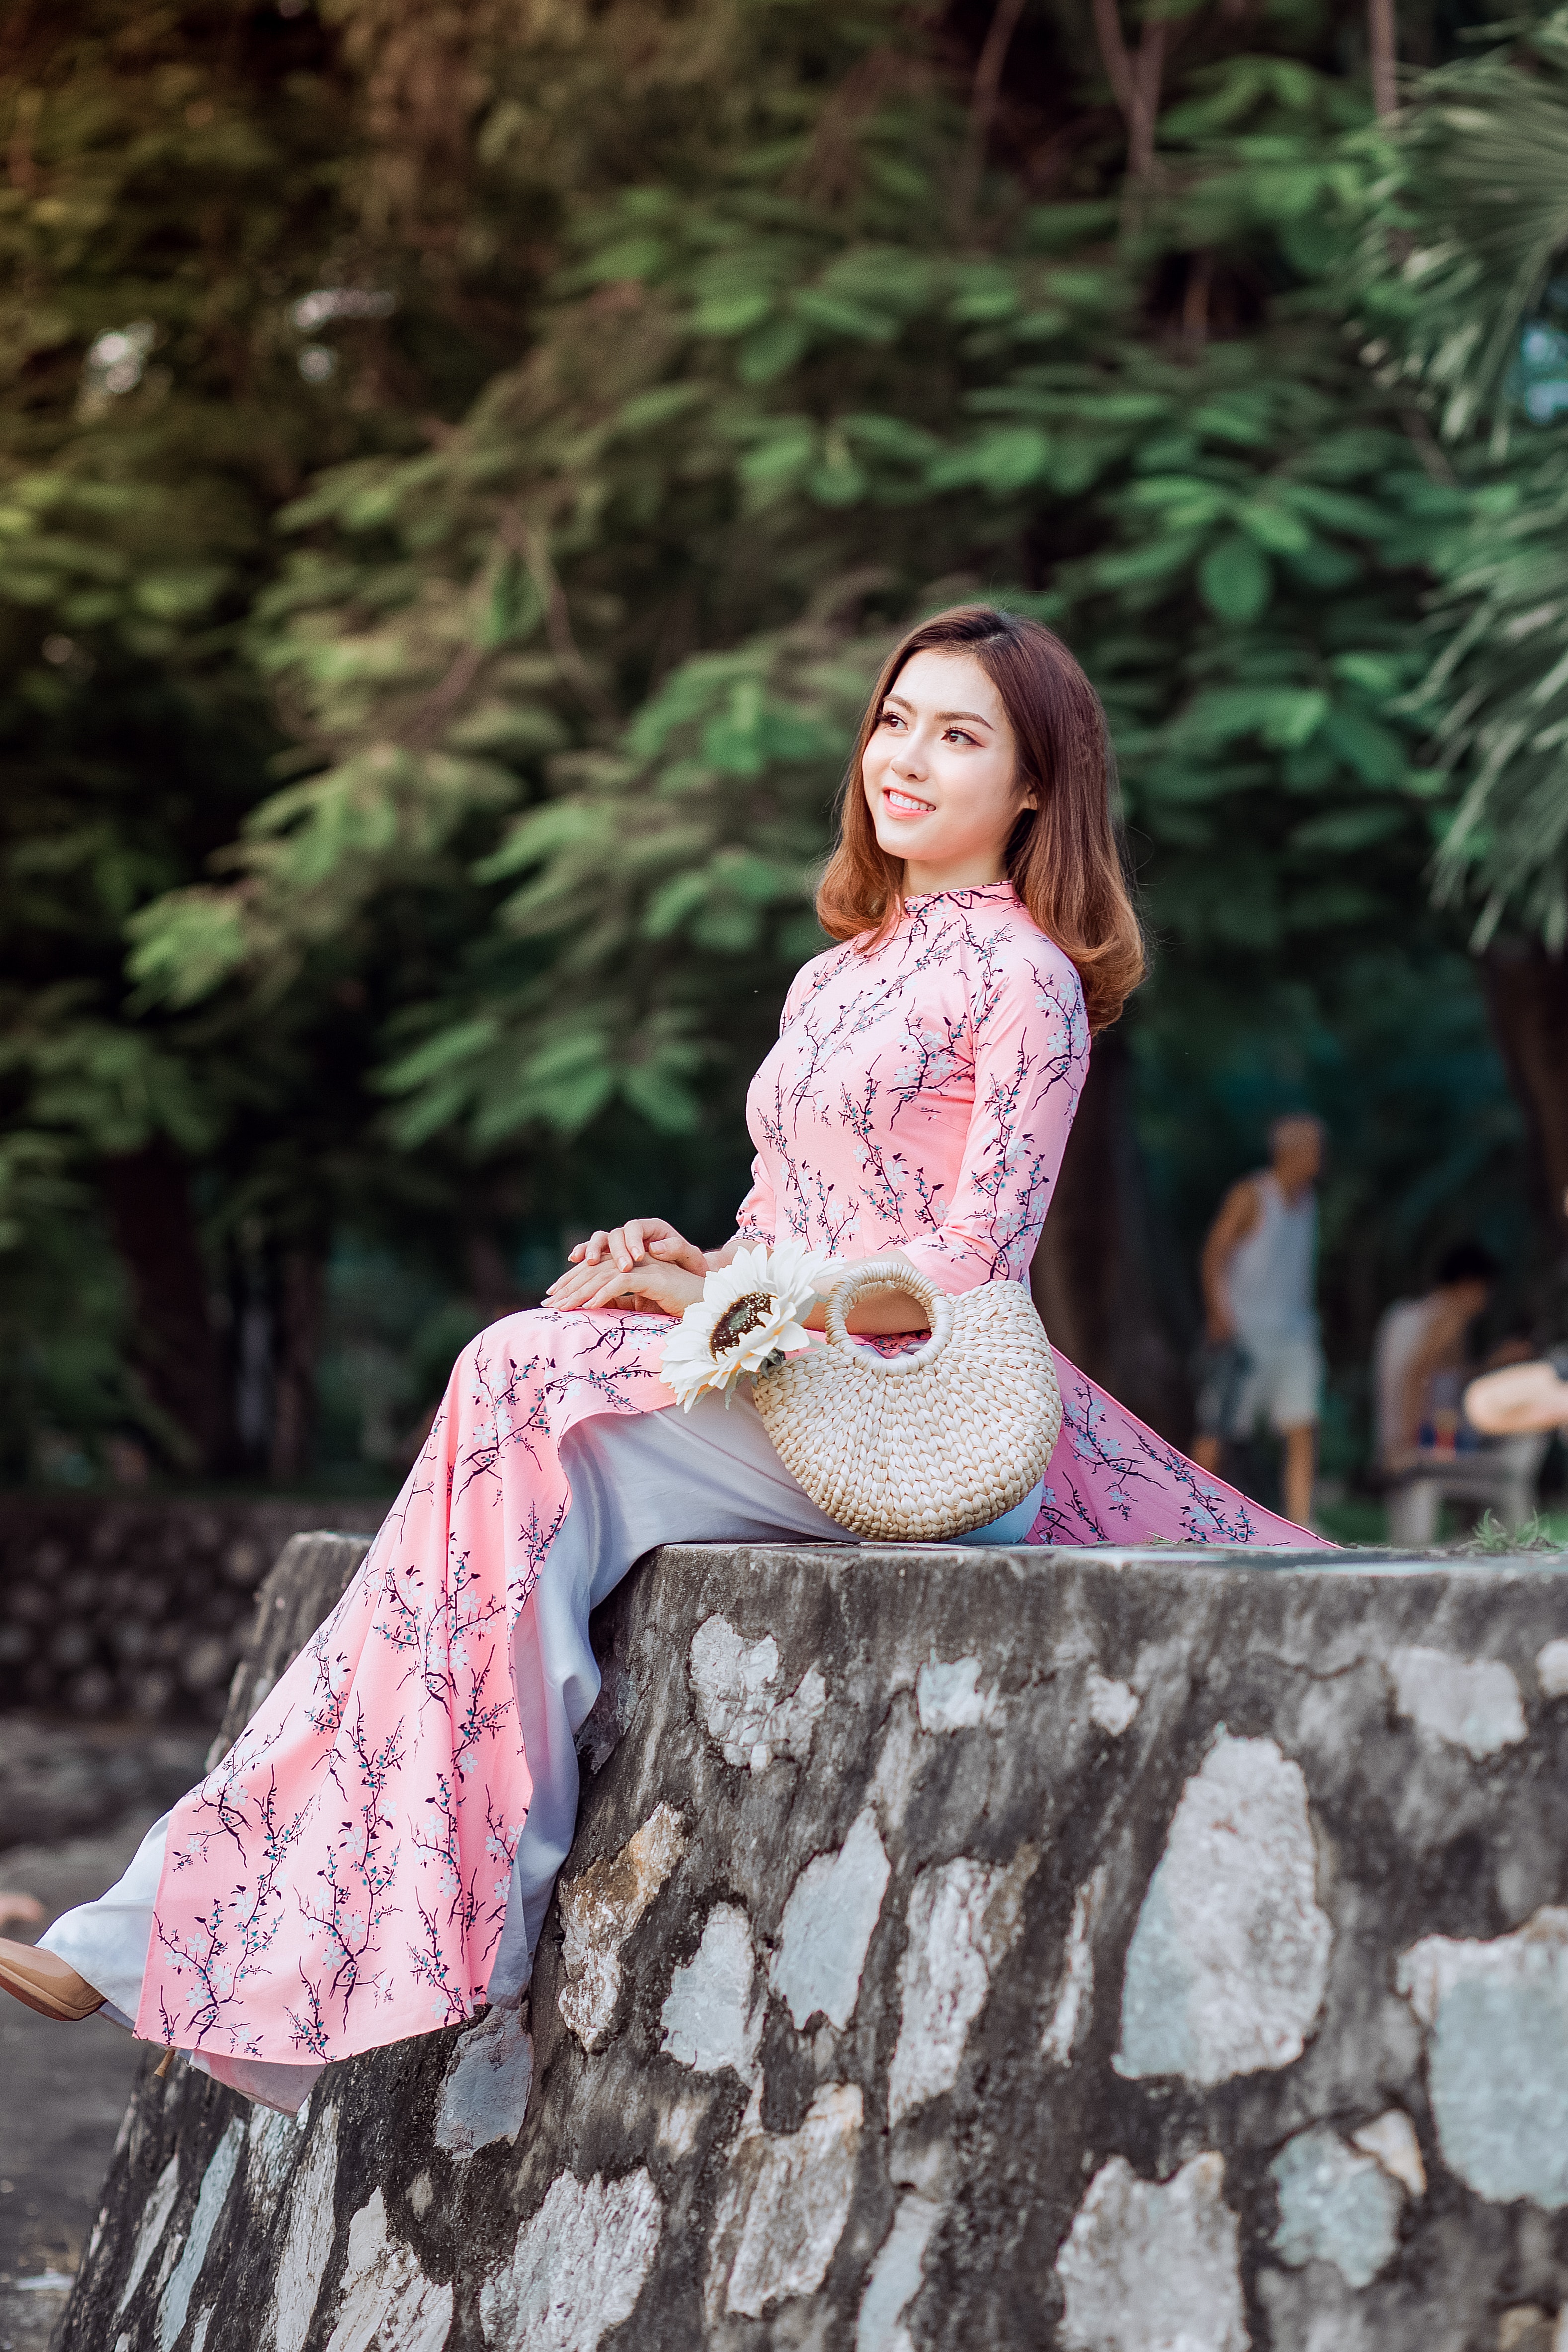
pink, beauty, girl, lady, dress, photo shoot, model, flower, tree